Pillars of Ashoka

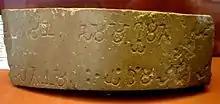
Fragment of the 6th Major Pillar Edict, from the Delhi-Meerut Pillar of Ashoka, British Museum.

Asoka's 6 Major Pillar Edicts have been found at Kausambhi (Allahabad), Topra (now Delhi), Meerut (now Delhi), Lauriya-Araraj, Lauriya-Nandangarh, Rampurva (Champaran), and a 7th one on the Delhi-Topra pillar.